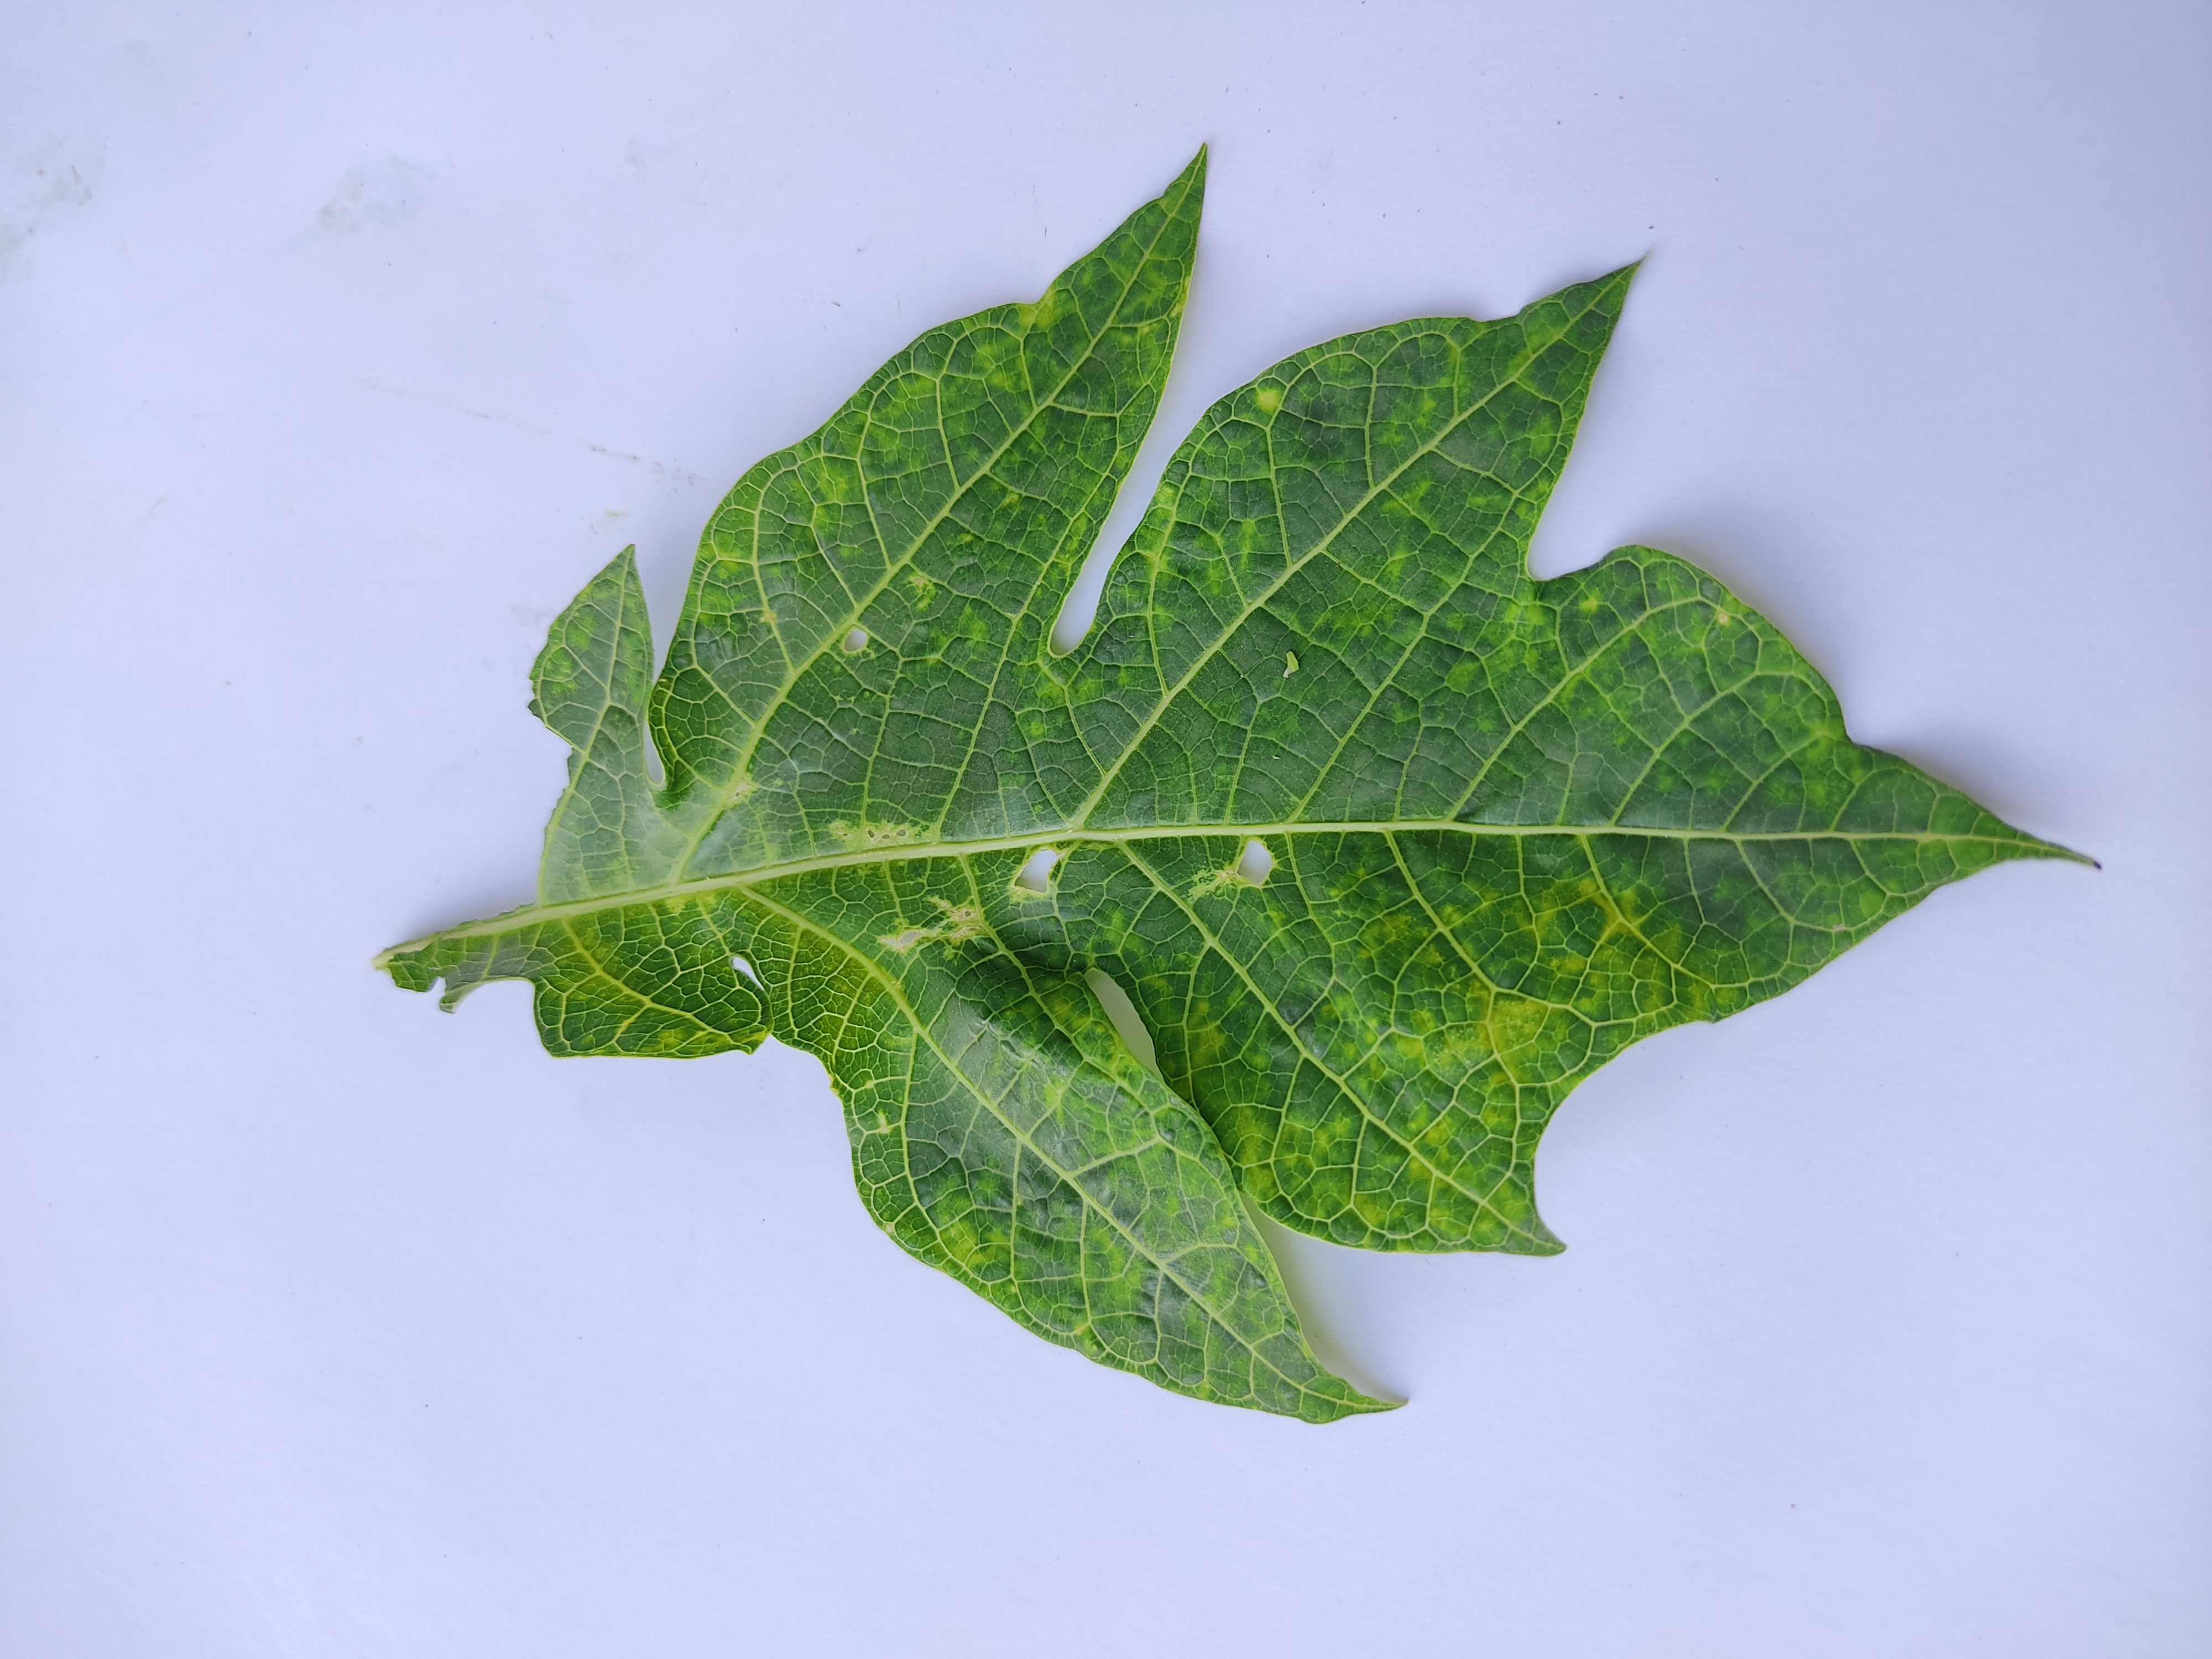
Label: Mosaic